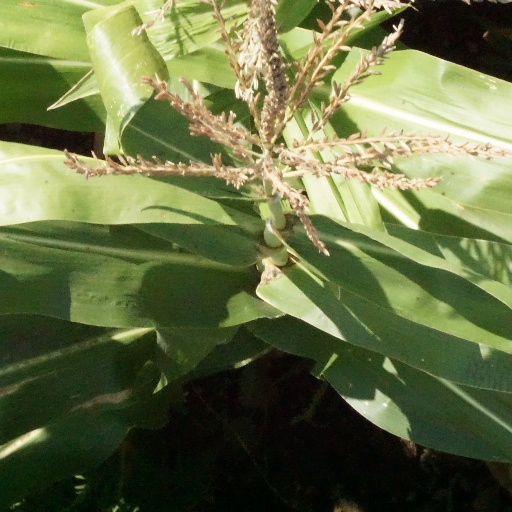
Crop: maize; corn